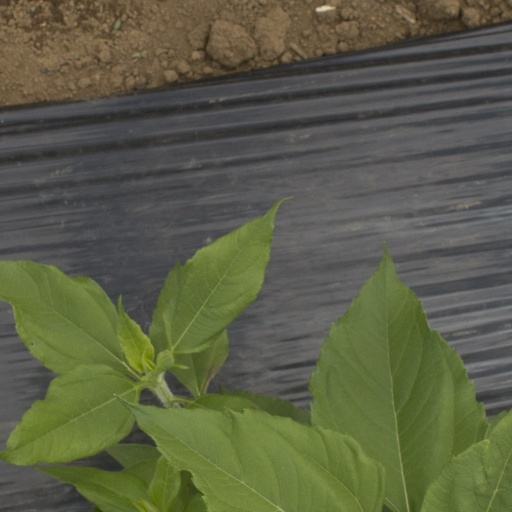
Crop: Jerusalem artichoke